Mark Steele (conspiracy theorist)

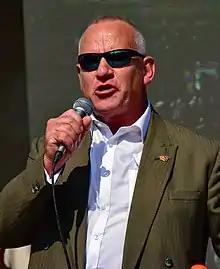
Steele addressing a crowd at Trafalgar Square in London on 19 September 2020

Mark Steele (born 1960) is a British conspiracy theorist who is best known for his videos alleging that 5G, WiFi and other communication networks are part of a distributed weapon system. He lives in Gateshead, England, which is the focus of much of his activism. Steele describes himself as a "weapons expert", claiming to have worked on undisclosed projects for the Ministry of Defence, and studied psychology and social sciences at the Open University.